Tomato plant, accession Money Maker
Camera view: tilt-top (135 deg); turntable rotation: 330 degrees
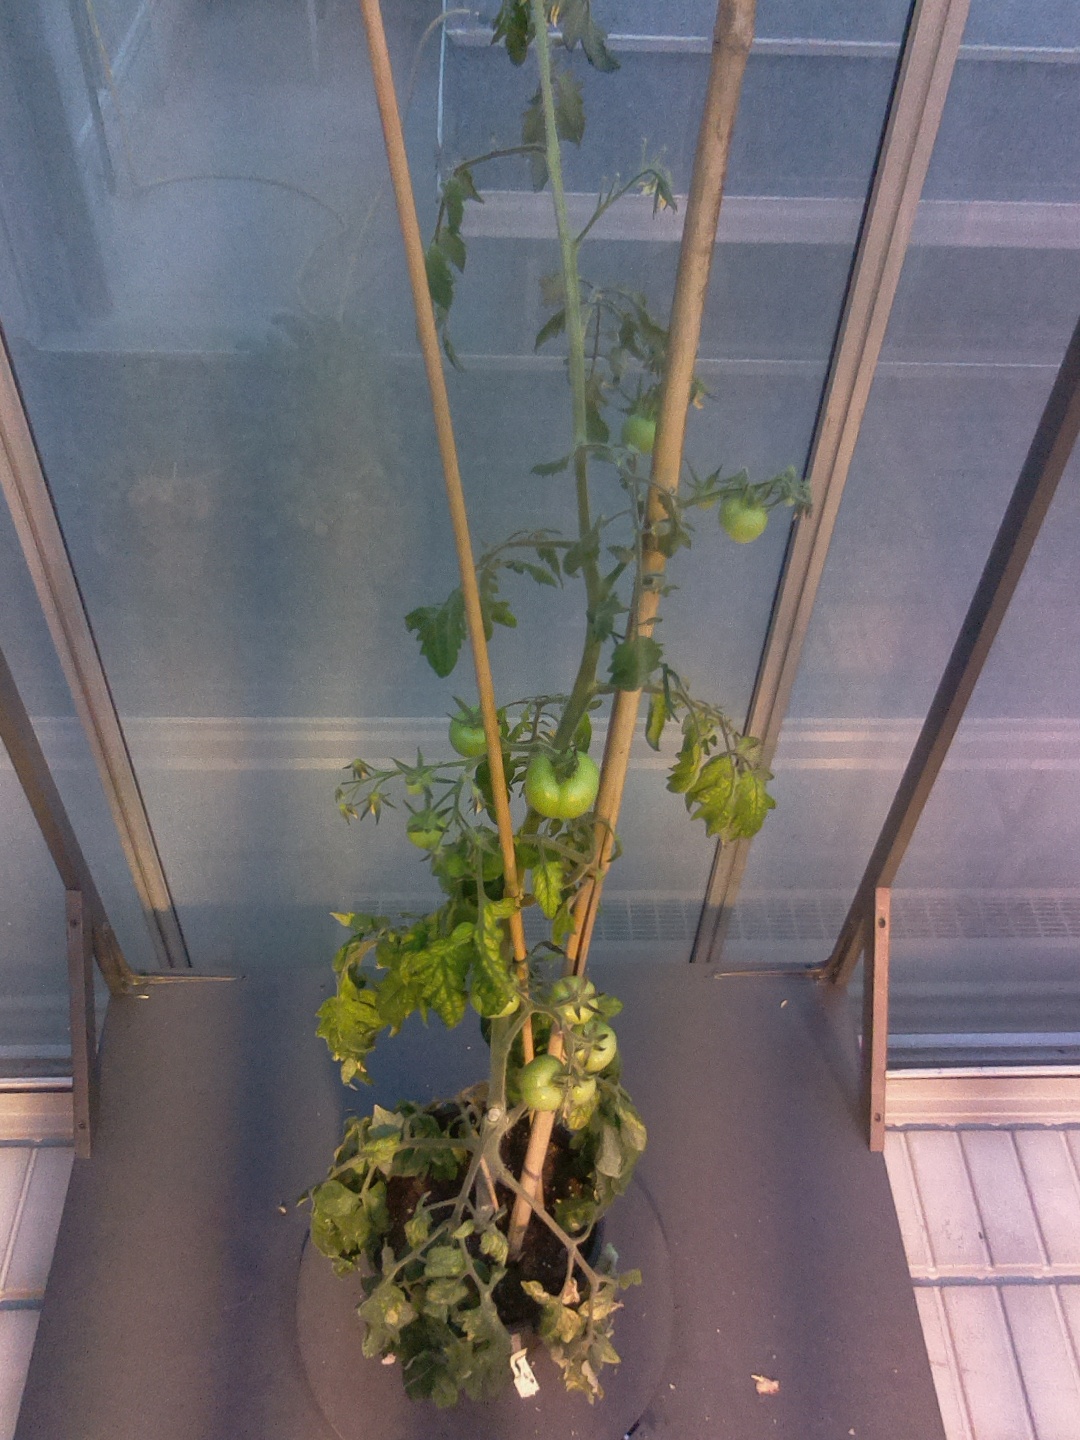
BBCH growth stage 74: 40%-50% of final fruit size